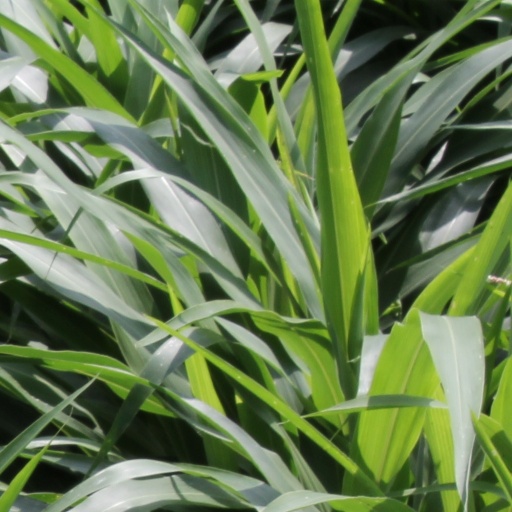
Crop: sorghum